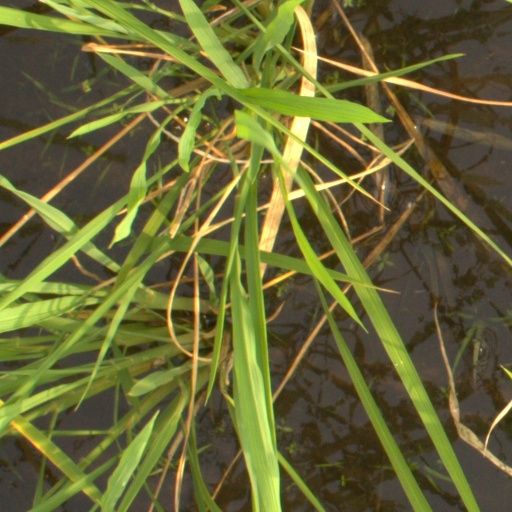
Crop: rice